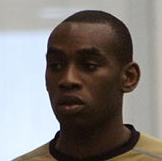
Age: 19